Tianyi Film Company

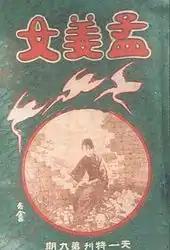
1926 Tianyi film "Lady Meng Jiang", starring Hu Die

Tianyi's first film, "A Change of Heart" (立地成佛), directed by Shao Zuiweng himself and released in 1925, was highly profitable. A shrewd businessman who understood the audiences' preferences, Shao was one of the first Chinese filmmakers to make extensive use of traditional literature, legends, and myths. Tianyi made highly successful genre films, including costume drama, swordplay, and gods and ghosts, inspiring numerous imitations from other studios. The studio's 1925 film "Heroine Li Feifei" is considered by some as the earliest Chinese martial arts film.